Robert Cousins (builder)

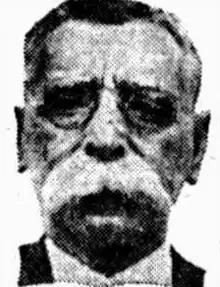
Robert Cousins

He is best known for his work constructing such heritage-listed buildings as Avonleigh, the Rockhampton Girls Grammar School and the Bulletin Building, and for establishing the company R. Cousins & Co.